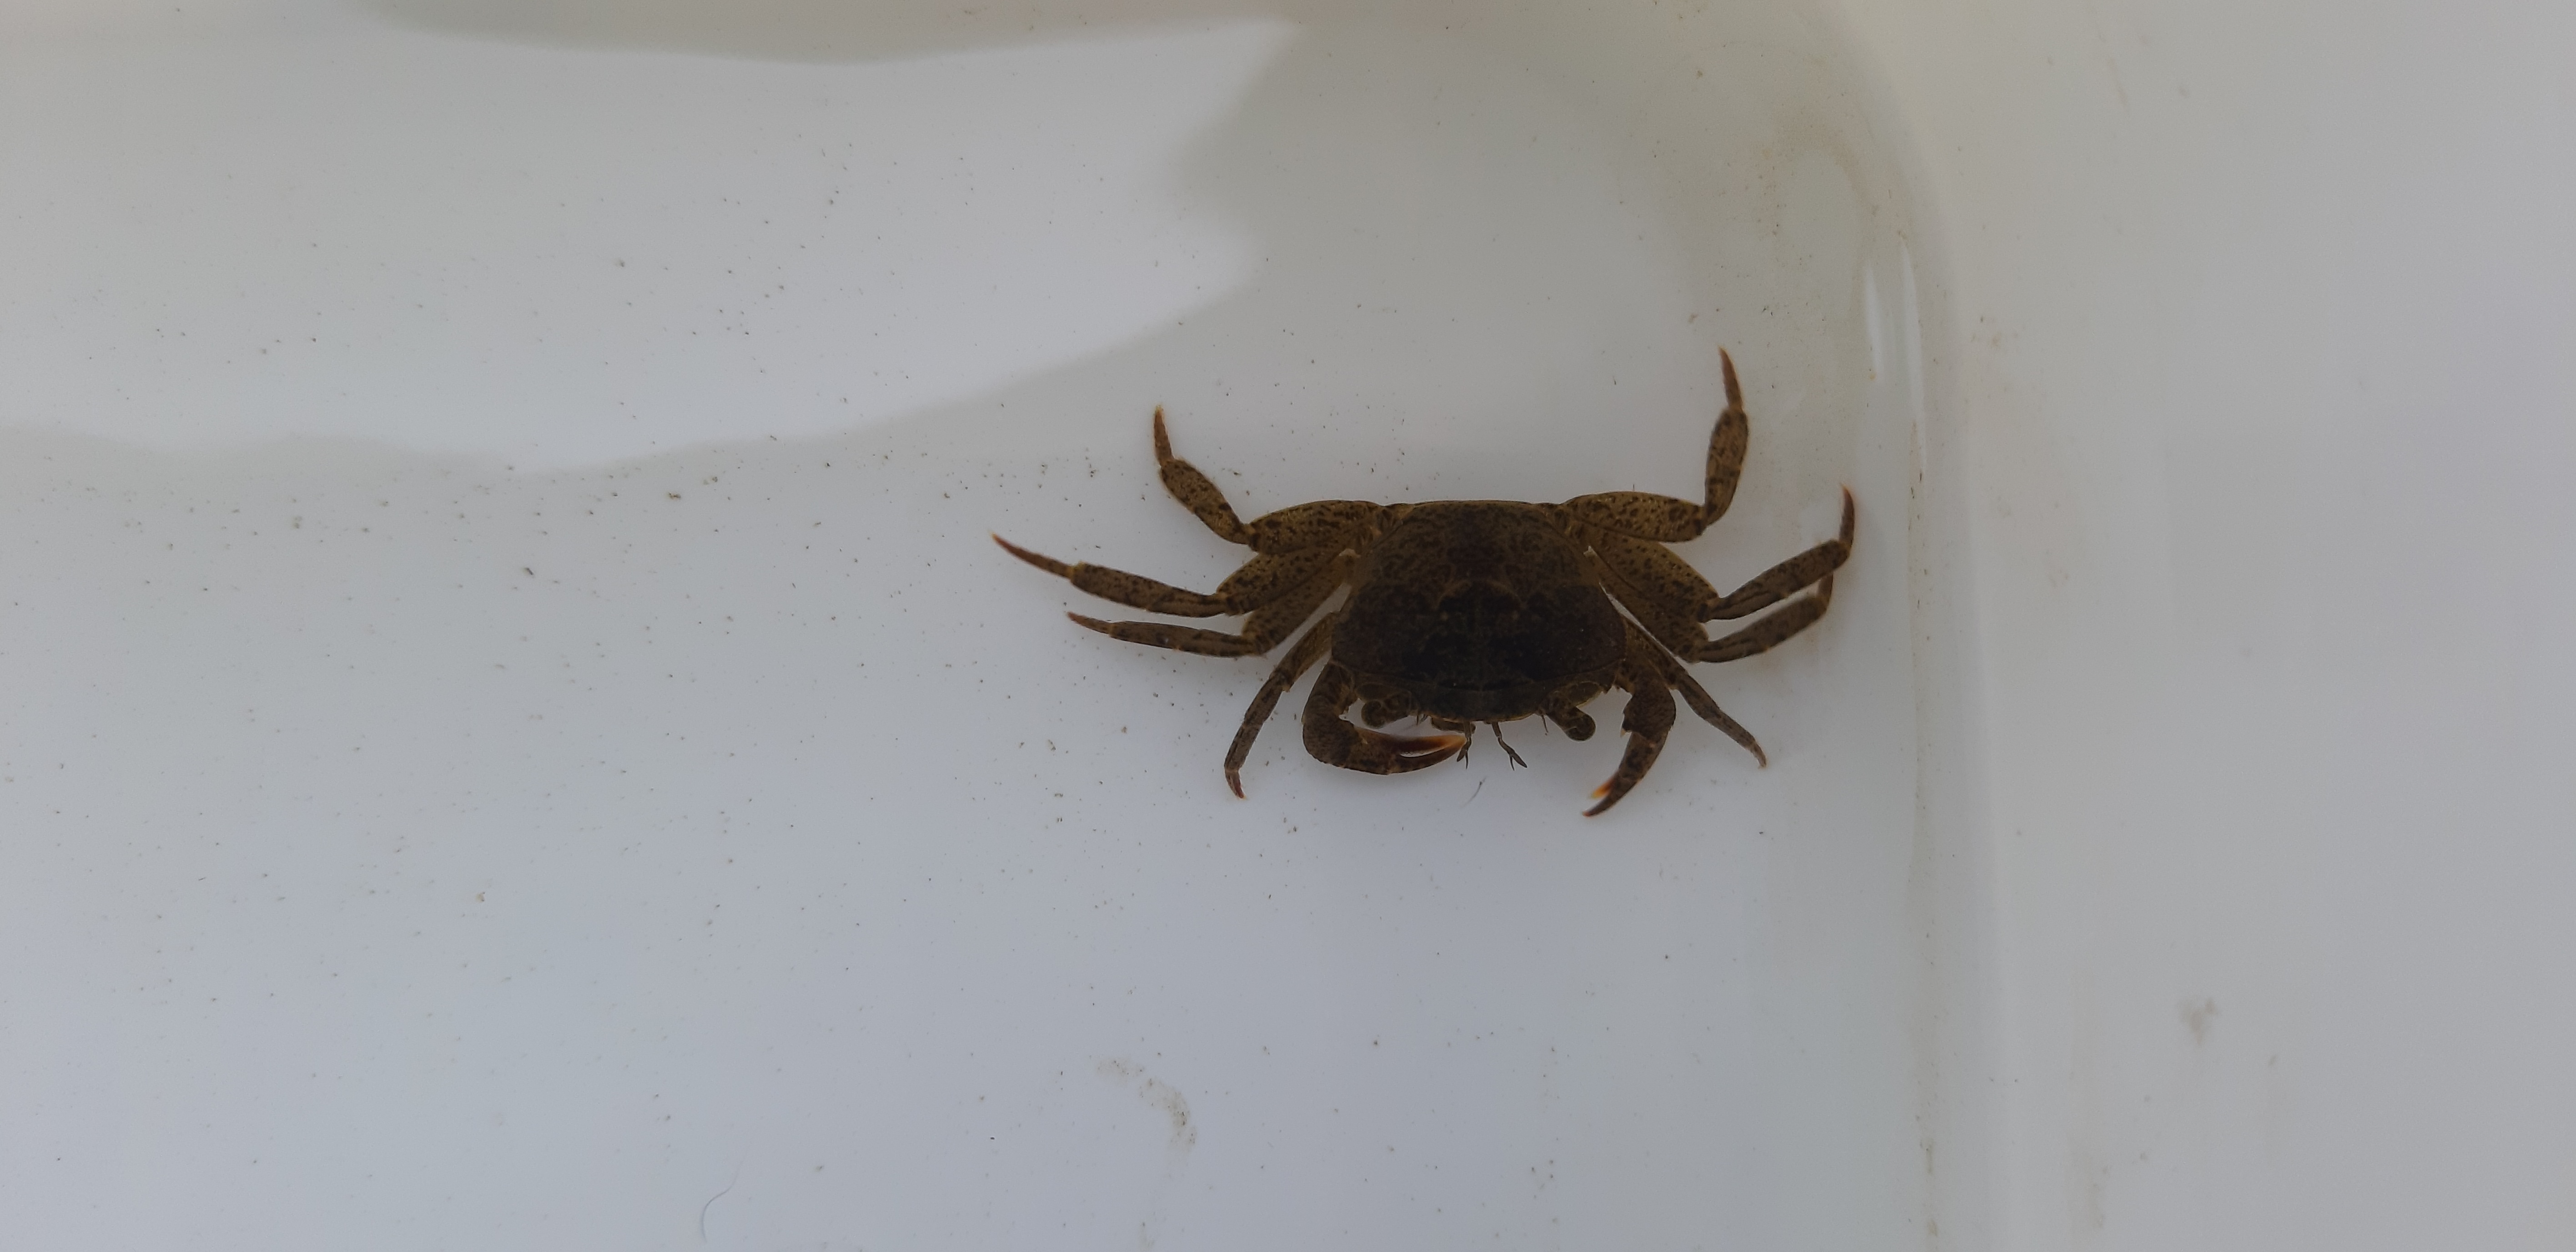
Macroinvertebrate group: crabs_and_shrimps